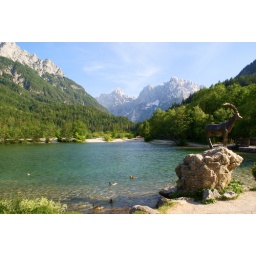
Lake Jasna is a small lake made by a dam on a small river near Kransja Gora.